Star Trek: Beyond the Final Frontier

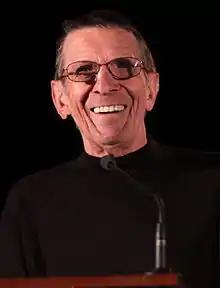
The documentary was hosted by Leonard Nimoy.

"Star Trek: Beyond the Final Frontier" aired on what was then known as "The History Channel" on Monday, Feb. 19, 2007 at 9 p.m.